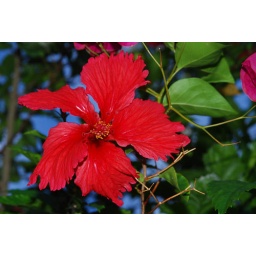
Macro shot of a red flower in Key West, FL